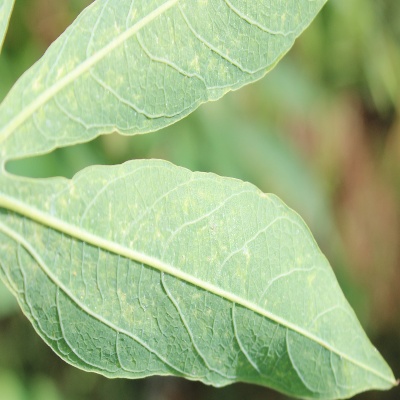
Crop: Cassava
Condition: green mite